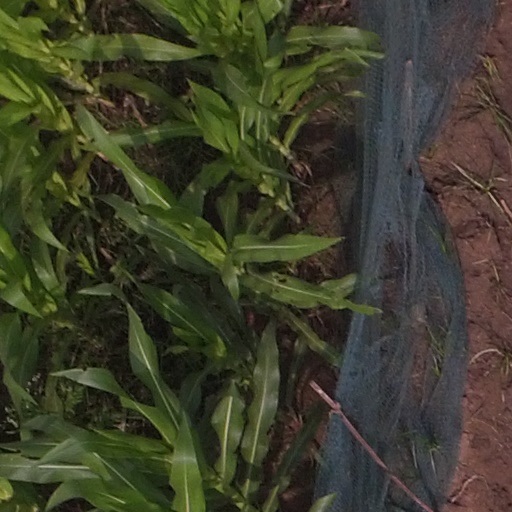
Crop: maize; corn